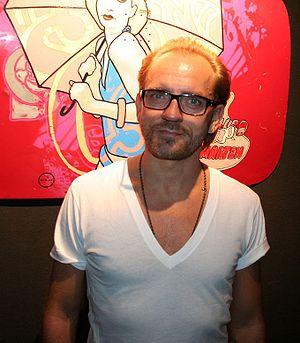
Sven Väth est un DJ et producteur allemand de musique électronique.